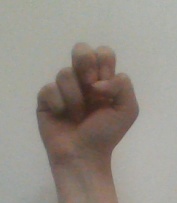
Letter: gaaf